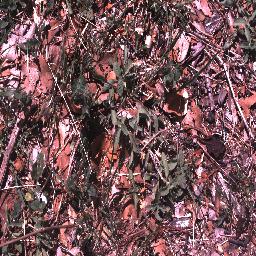
Label: negative